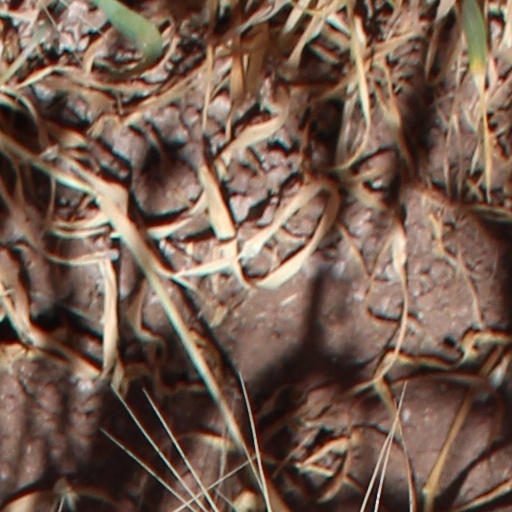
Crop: wheat